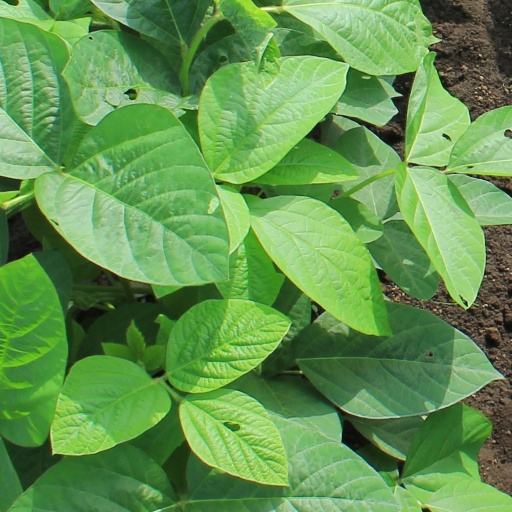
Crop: soybean